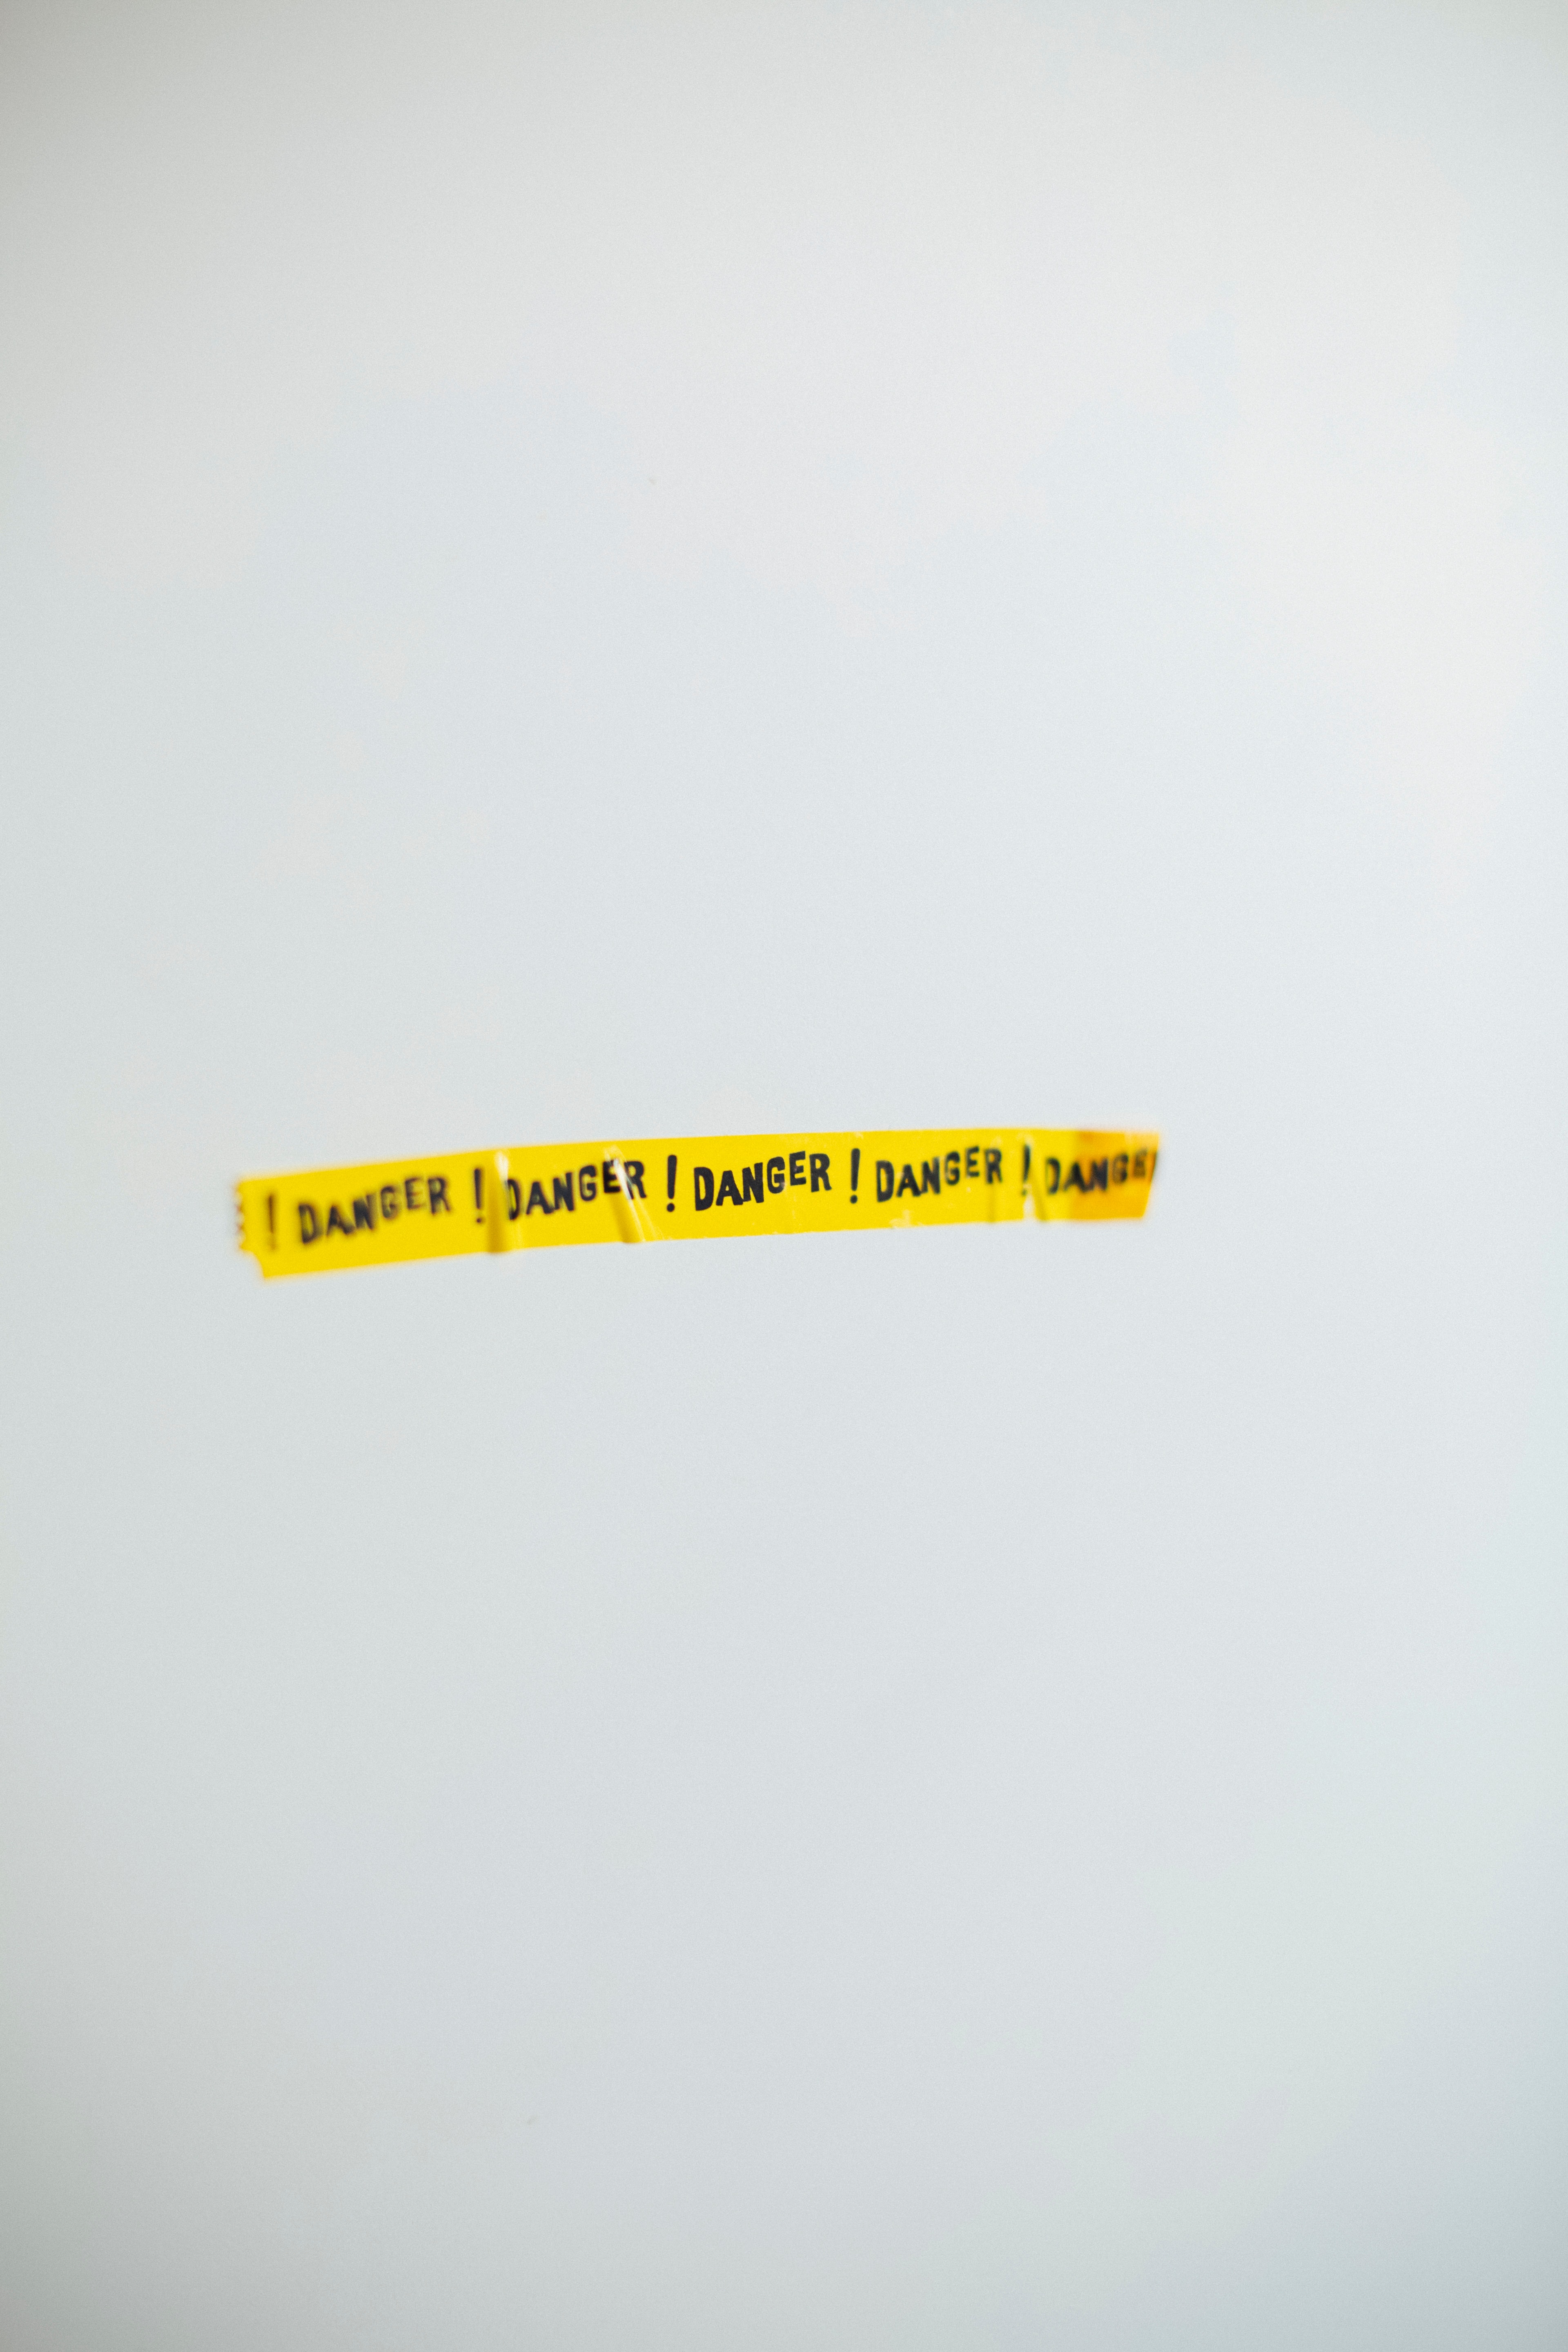
text, yellow, white, font, daytime, orange, line, logo, graphics, brand